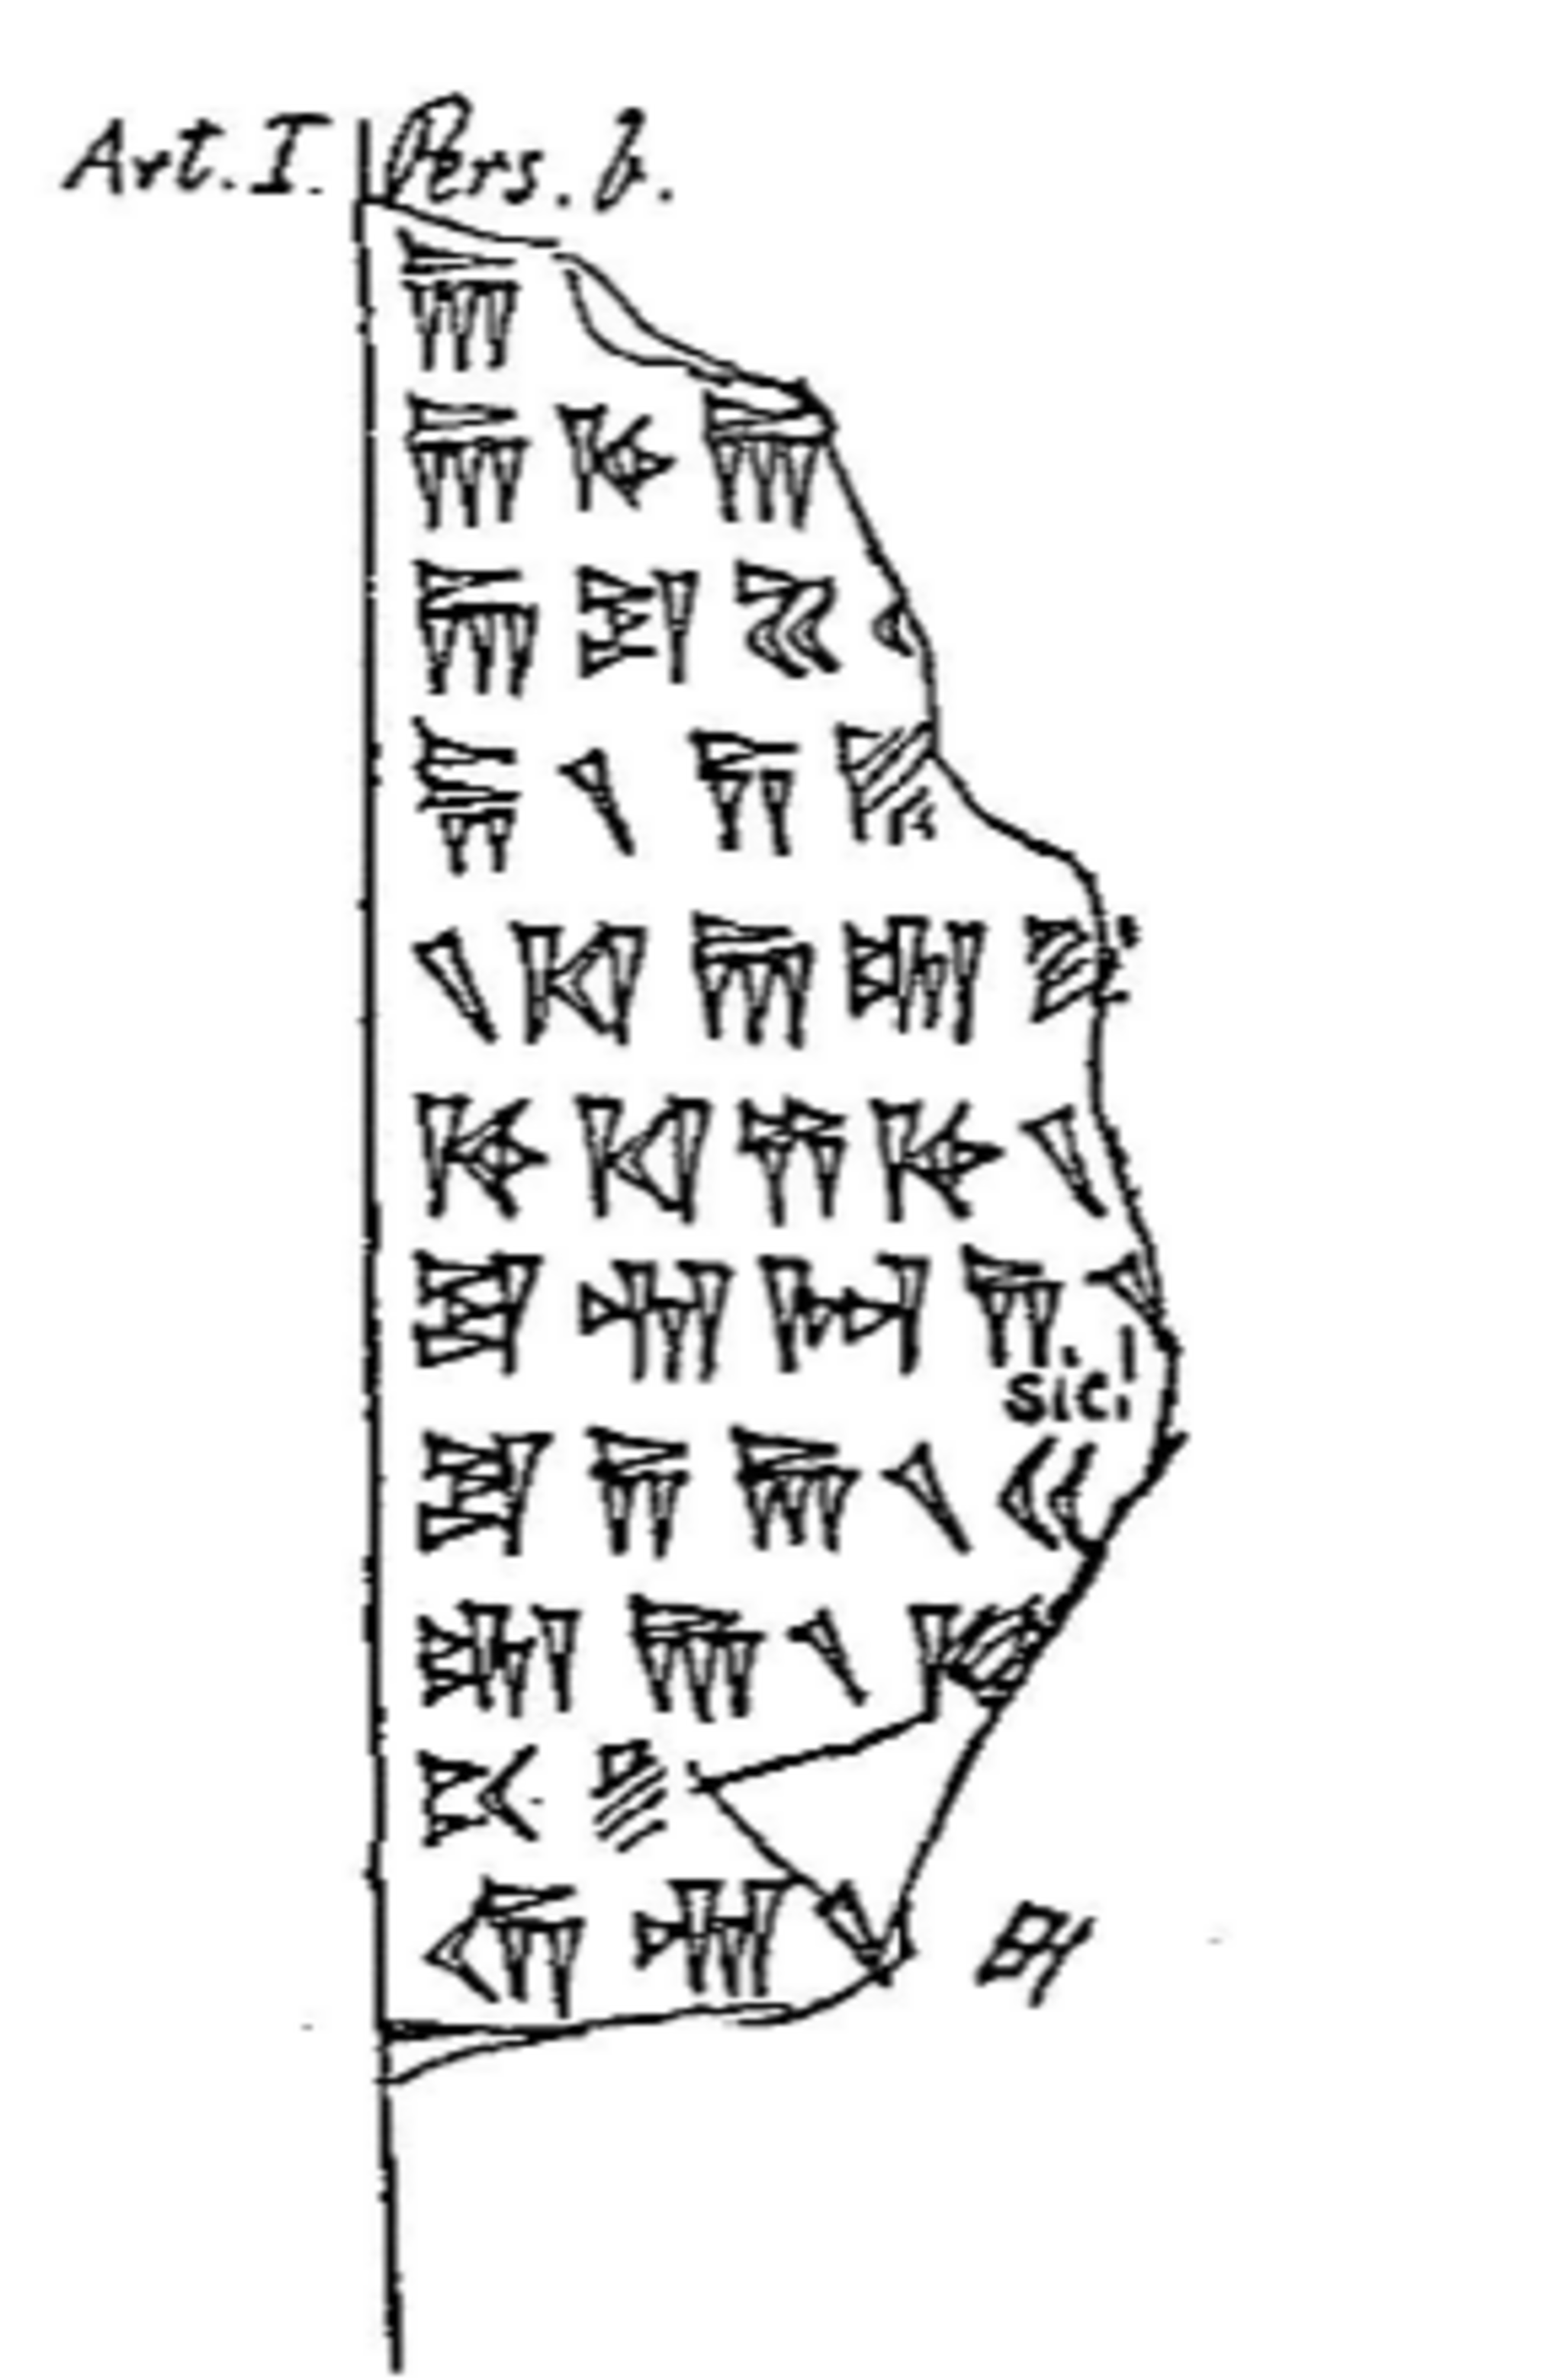
Title: A1Pa-Altpersisch-Herzfeld-1938
Description: The old persian fragment A1Pa
Date: 1938-01-01
Categories: Artaxerxes I, Author died more than 70 years ago public domain images, CC-PD-Mark, Inscriptions in Persepolis, PD-old missing SDC copyright status